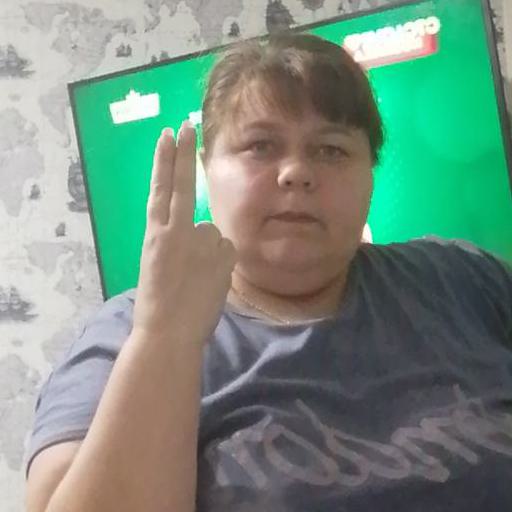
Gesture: two_up_inverted